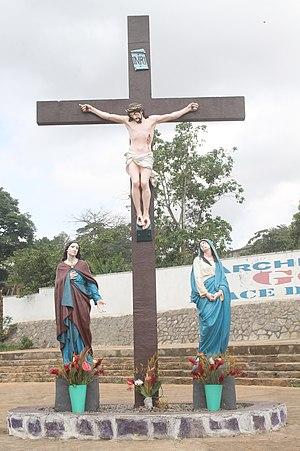
Olezoa est un quartier de la ville de Yaoundé, capitale du Cameroun, situé dans l'arrondissement de Yaoundé 3.